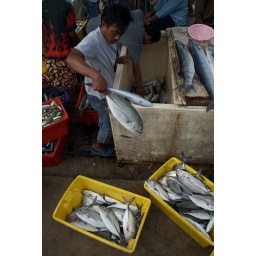
Unloading and sorting the catch - fish market in Semporna, Sabah, Malaysia.